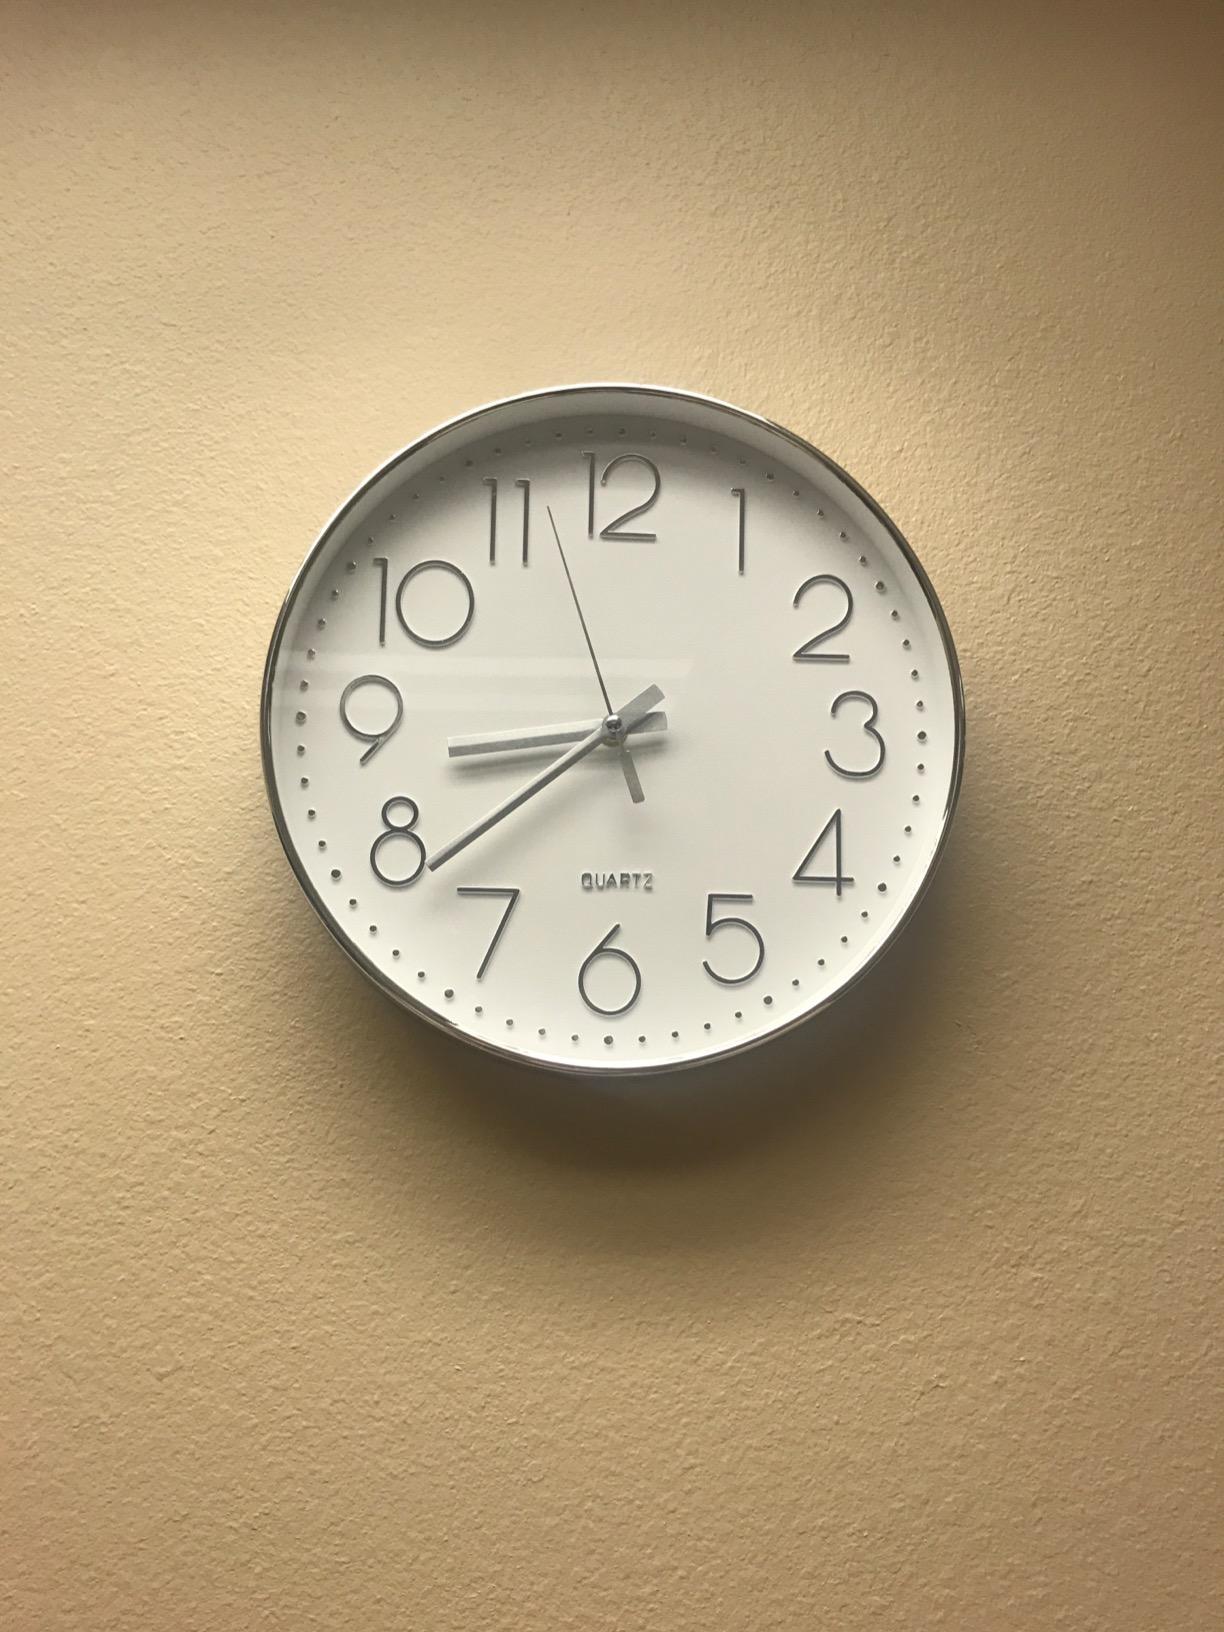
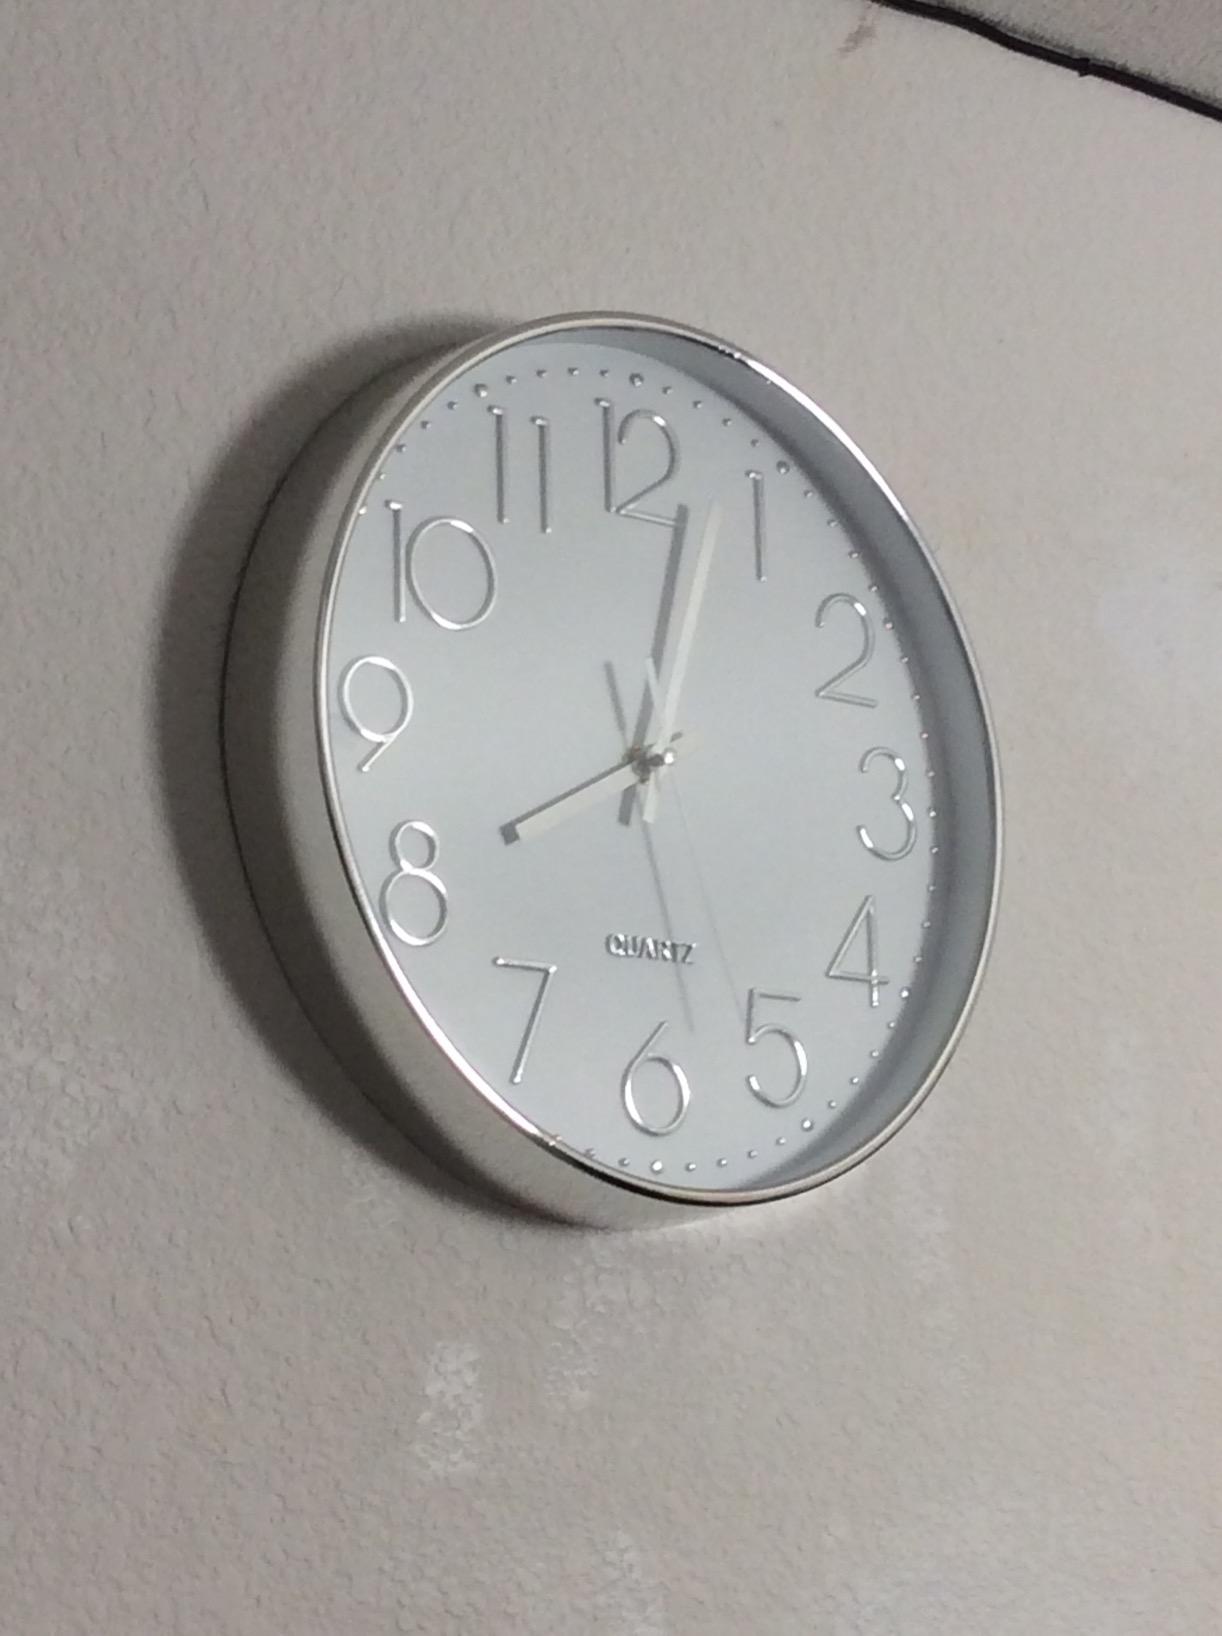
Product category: clock
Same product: yes